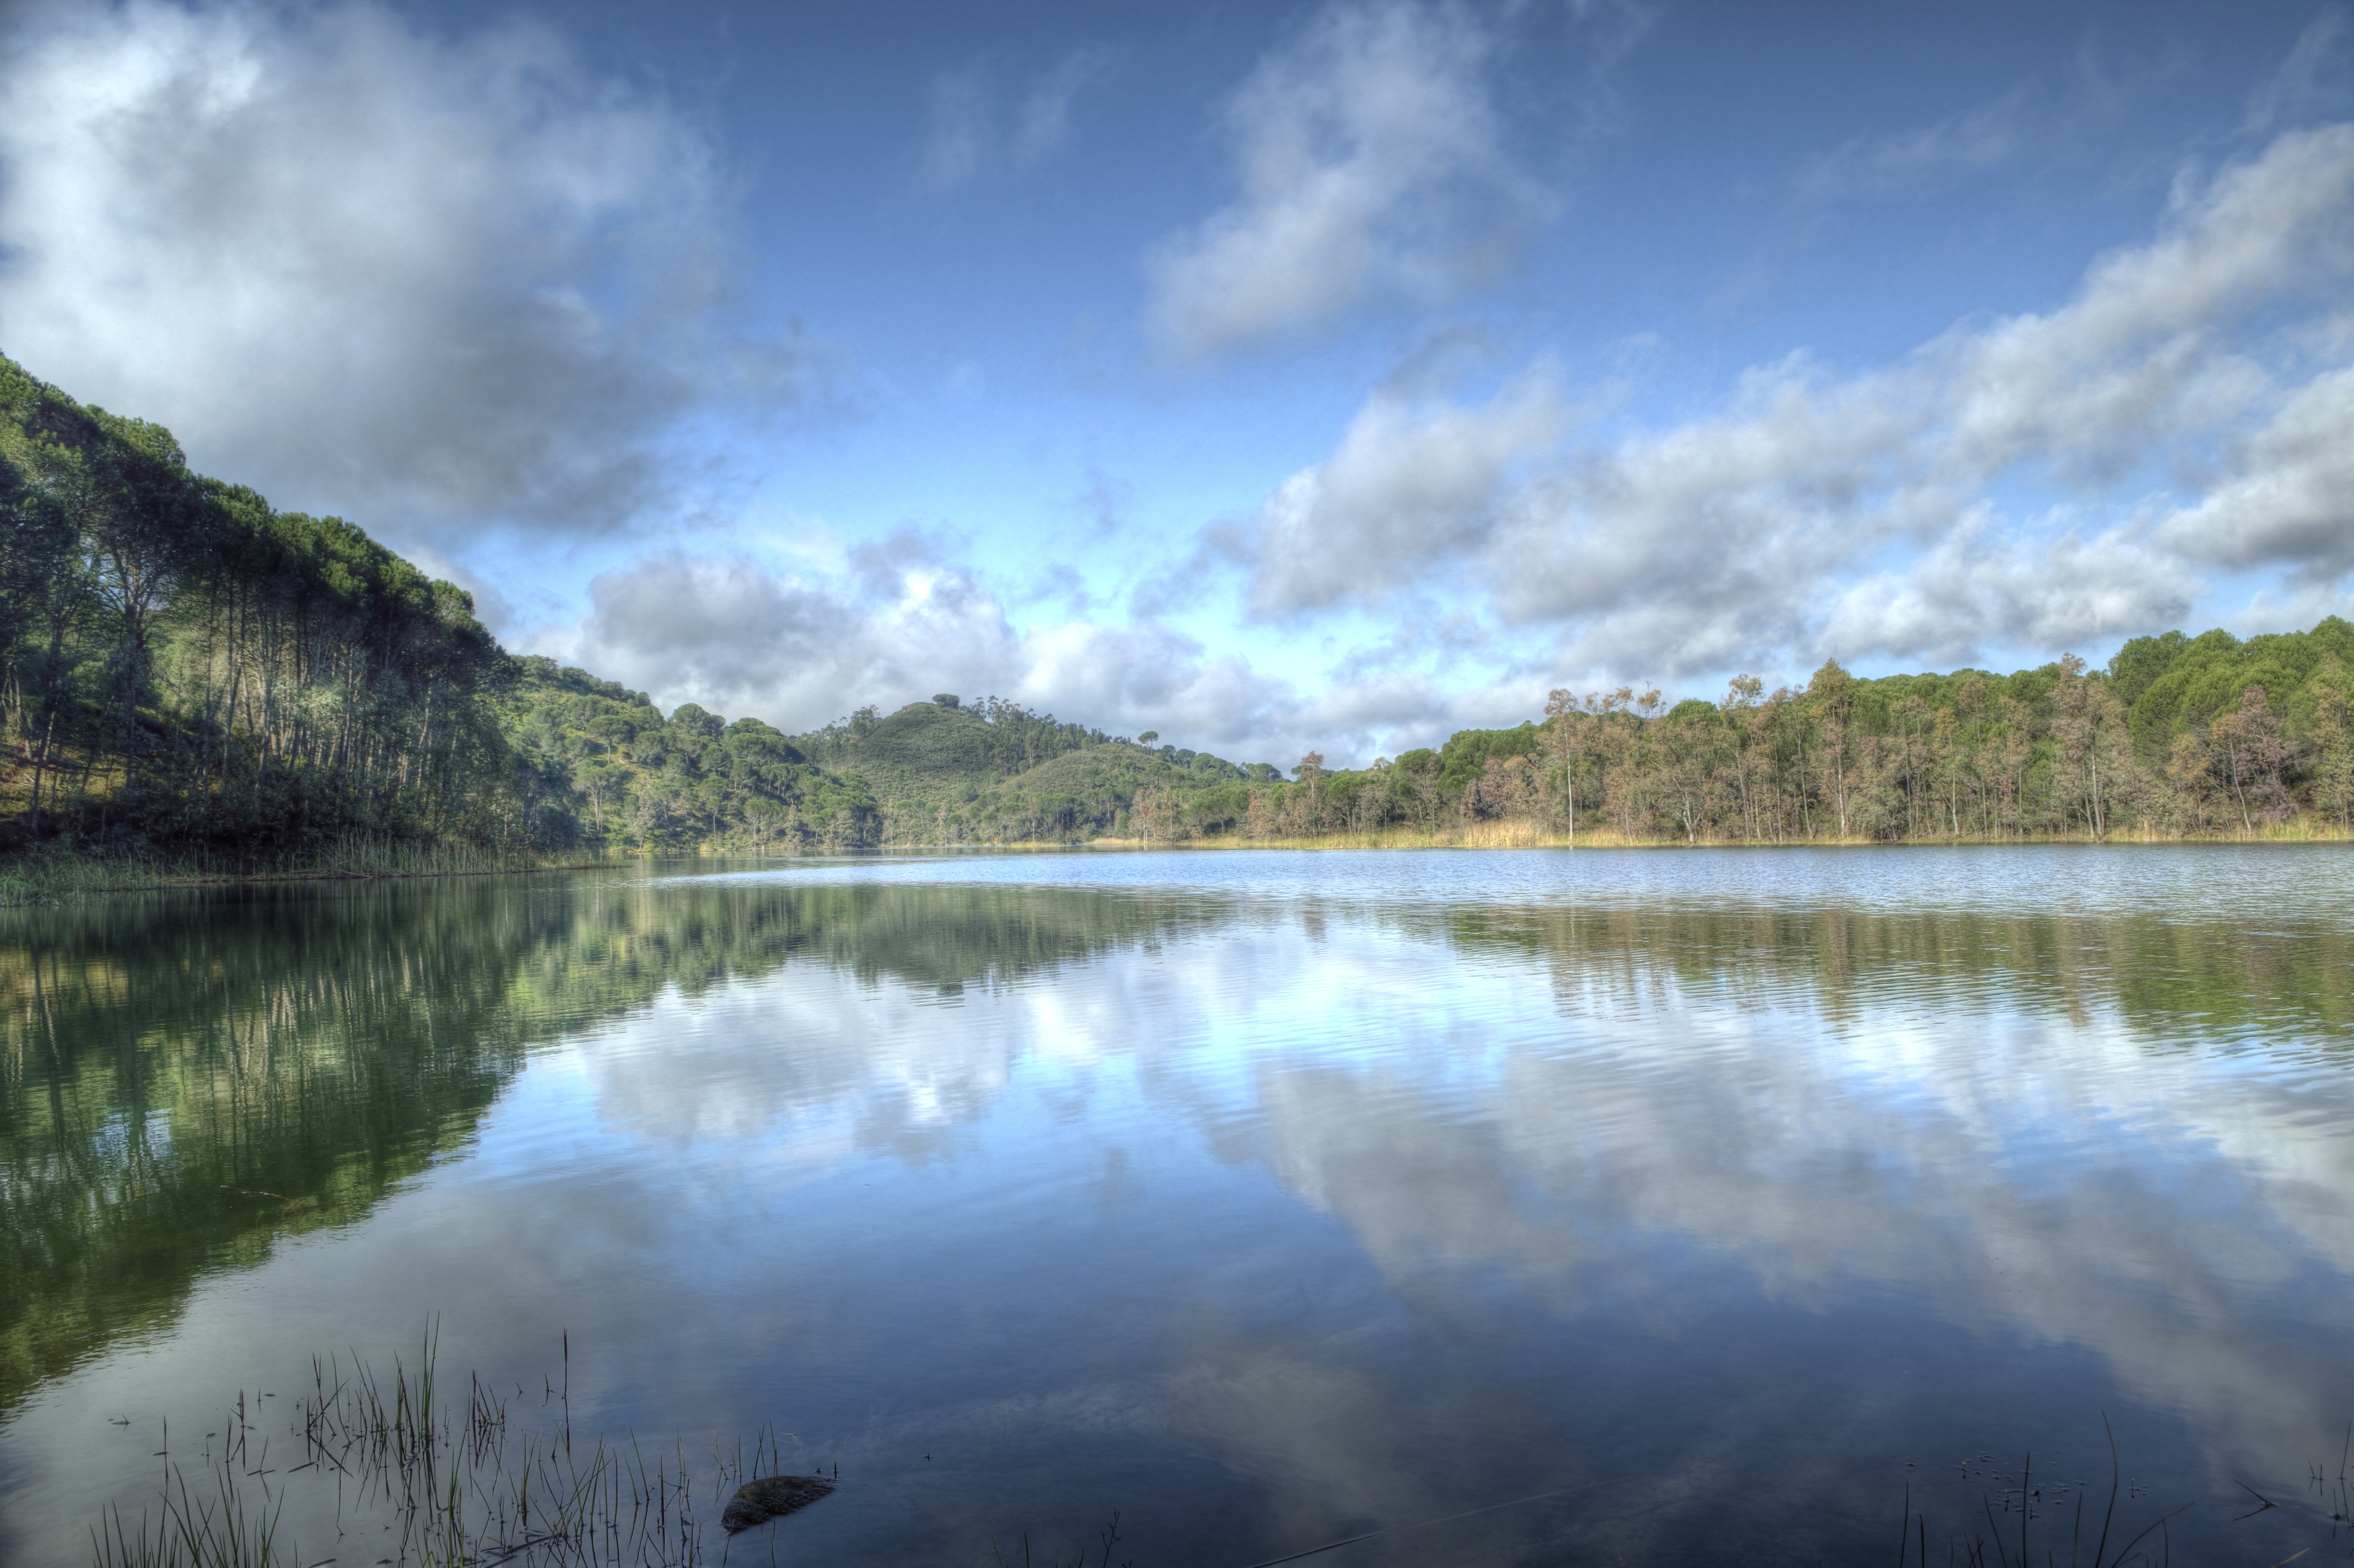
landscape, clouds, forest, blue, green, lake, river, mine, reflection, body of water, nature, natural landscape, water resources, tarn, water, sky, lake district, highland, loch, wilderness, bank, atmospheric phenomenon, natural environment, watercourse, reservoir, mountain, cloud, morning, tree, fell, hill, fjord, national park, photography, sunlight, inlet, pond, floodplain, mount scenery